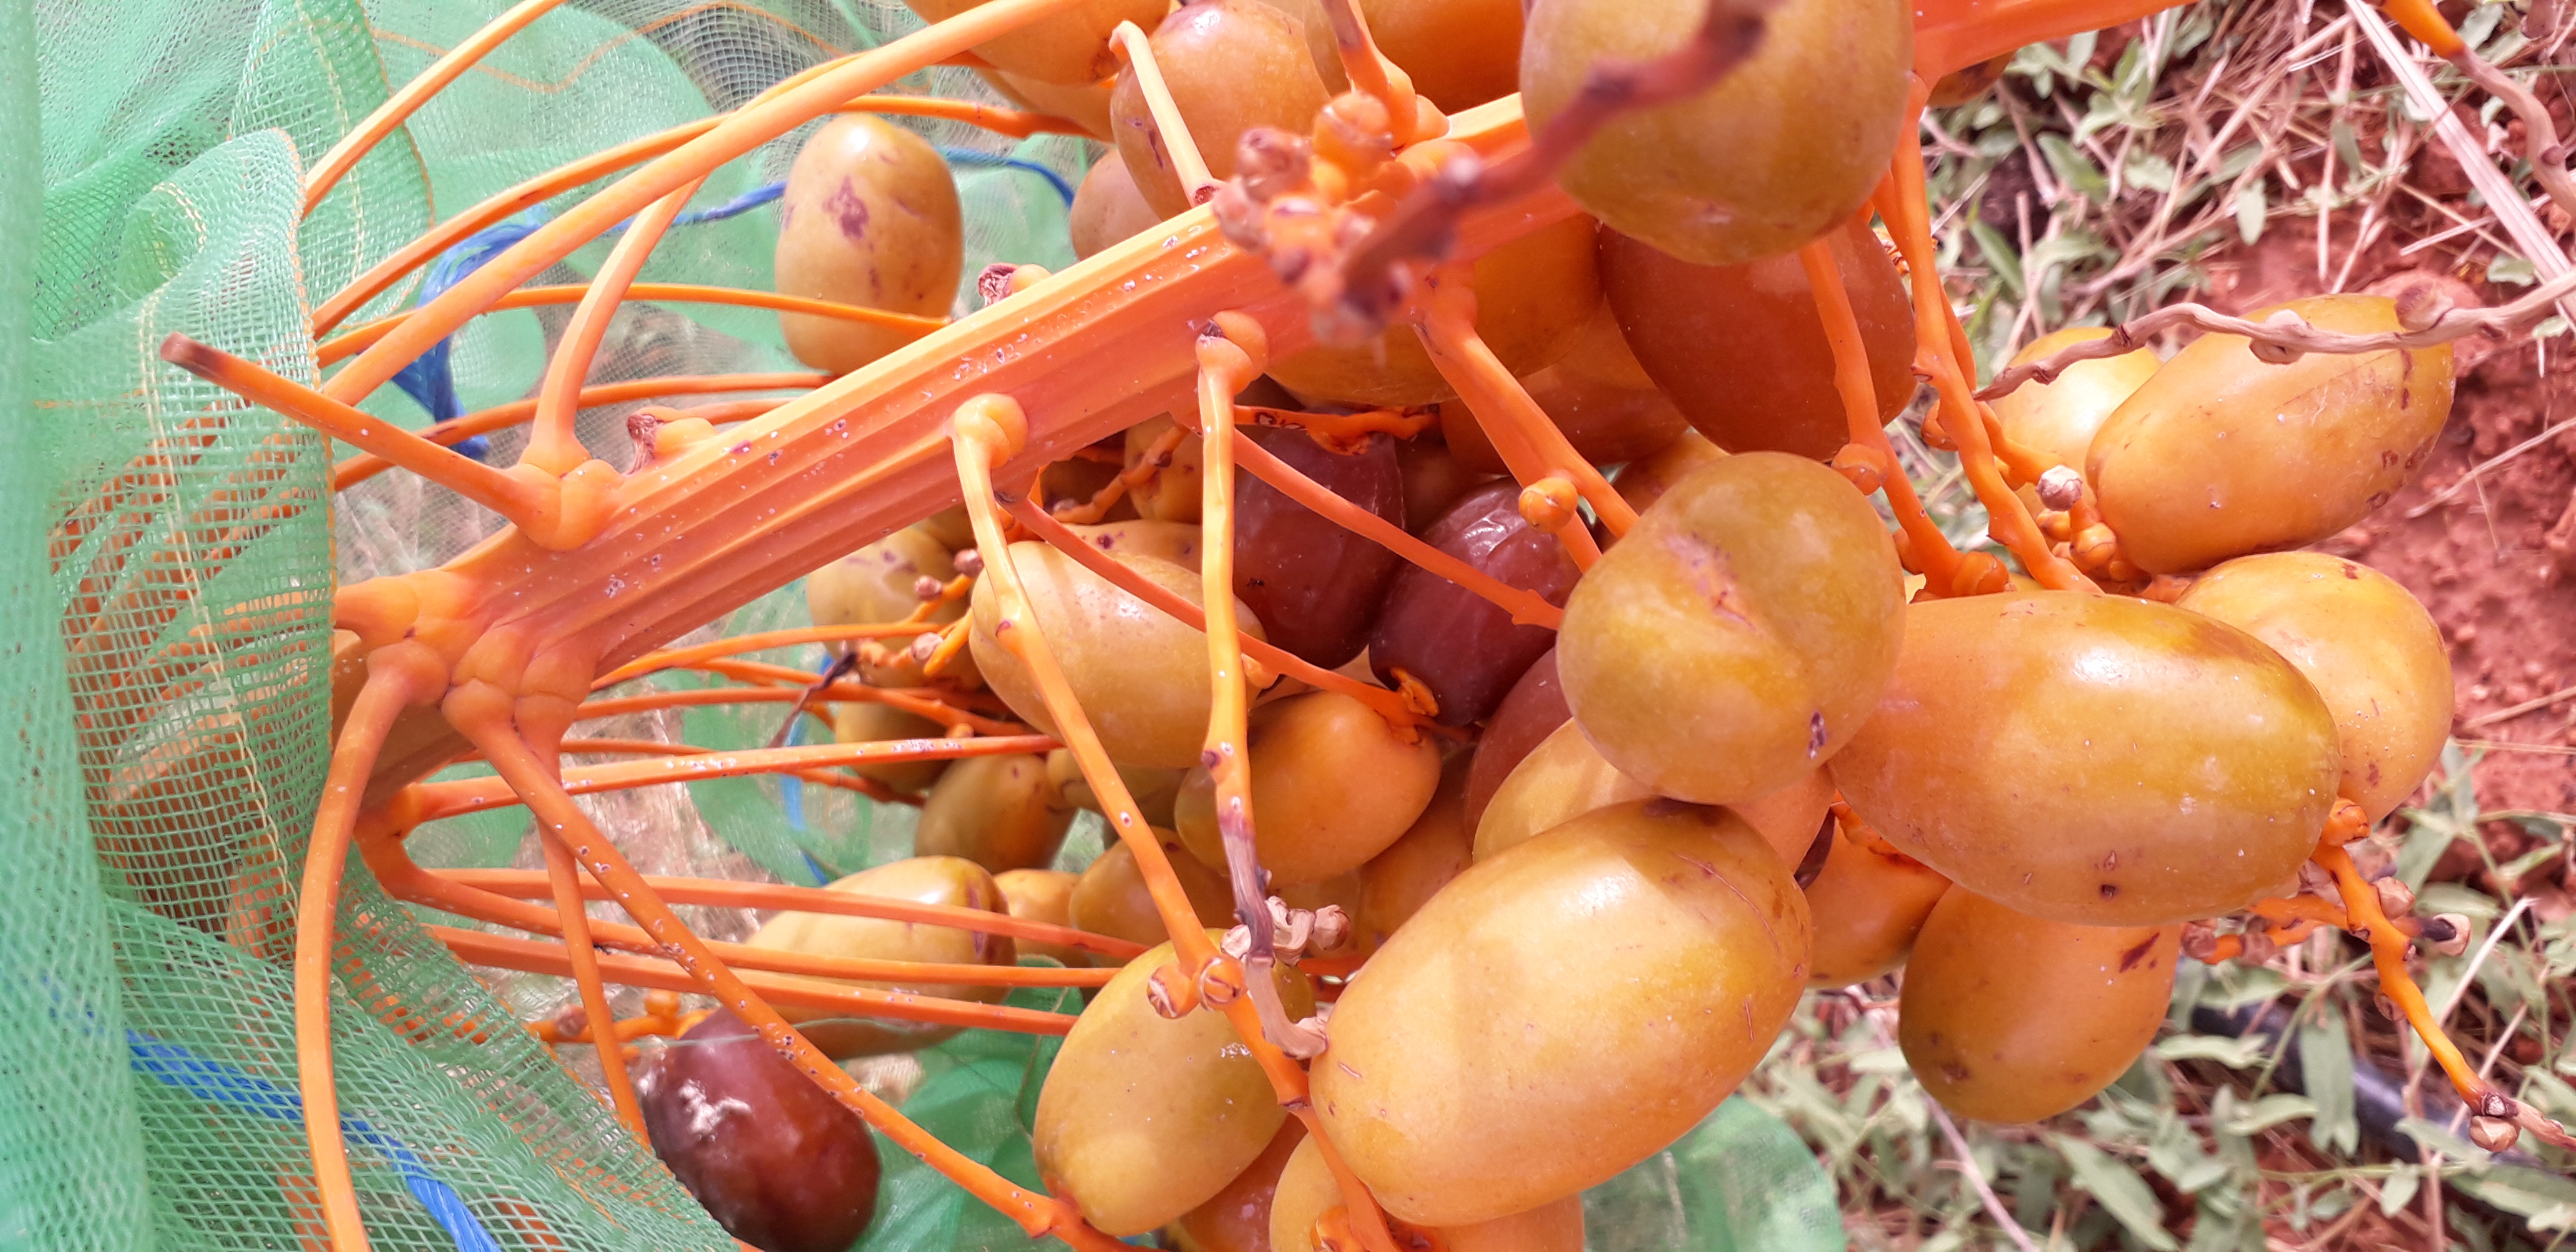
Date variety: Boufagous